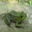
Label: frog